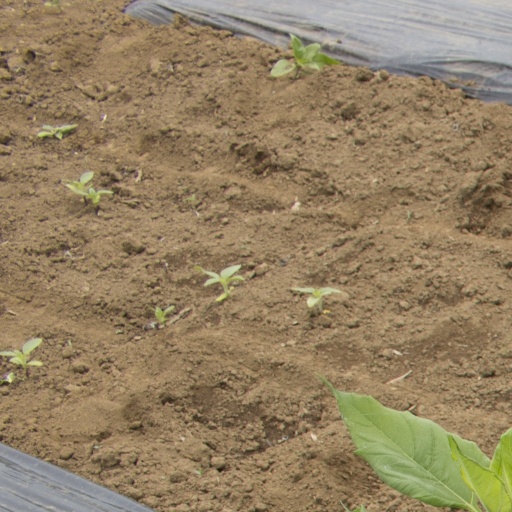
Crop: Jerusalem artichoke